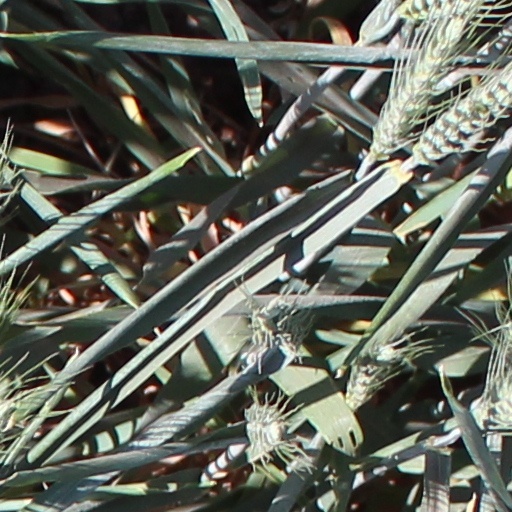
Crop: wheat